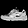
Label: Sneaker